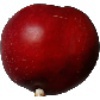
Label: nectarine